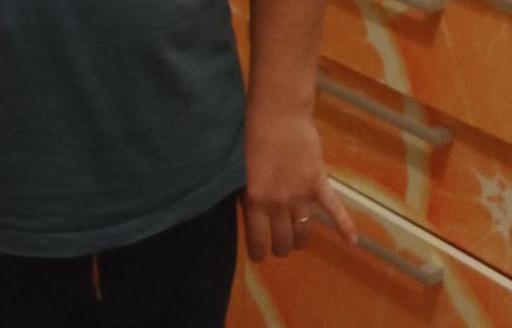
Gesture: no_gesture